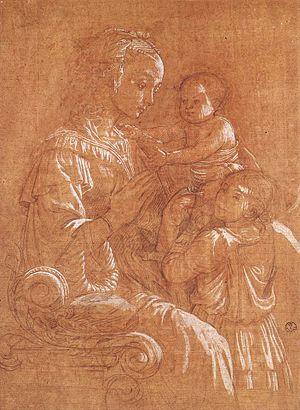
La Lippina ou La Vierge à l'Enfant avec deux anges est une peinture religieuse de Fra Filippo Lippi, datant de 1465 environ, conservée aux Offices à Florence.